Moussa Traoré

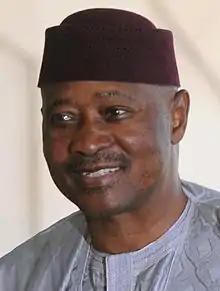
Amadou Toumani Touré, leader of the 1991 coup

On December 25, 1985 tensions rose between Mali led by Traoré and Burkina Faso led by Thomas Sankara. Traoré's regime struggled to manage social unrest. When officials in Burkina Faso conducted a census in disputed border communities, Malian forces launched an offensive on Christmas Day. Since Mali had more power than Burkina Faso they used guerrilla warfare as the war continued raids were conducted in both countries. Then in early 1986 a peace agreement was made and resulted in Thomas Sankara and Traoré to avoid each other. This would affect Mali negatively but it boosted his popularity.